History of Los Angeles

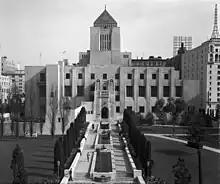
The Central Library of Los Angeles Public Library, c. 1935.

Some 1,200 dock workers were corralled in a special stockade in Griffith Park. The "Times" wrote approvingly that "stockades and forced labor were a good remedy for IWW terrorism." Public meetings were outlawed in San Pedro, Upton Sinclair was arrested at Liberty Hill in San Pedro for reading the United States Bill of Rights on the private property of a strike supporter (the arresting officer told him "we'll have none of 'that Constitution stuff'") and blanket arrests were made at union gatherings. The strike ended after members of the Ku Klux Klan and the American Legion raided the IWW Hall and attacked the men, women and children meeting there. The strike was defeated.